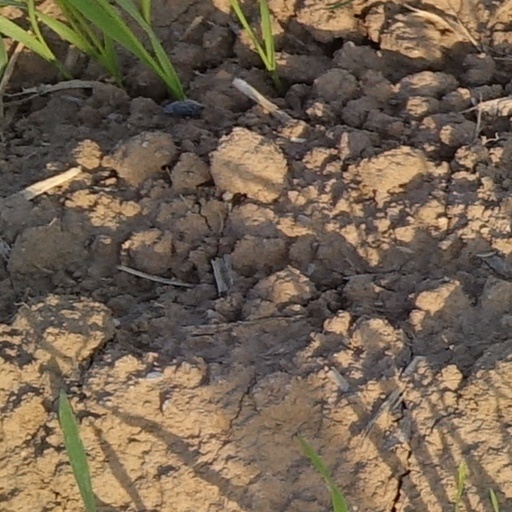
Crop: wheat